Cannon Hill Common

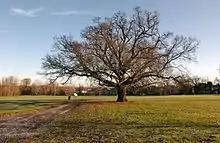
Majestic Oak

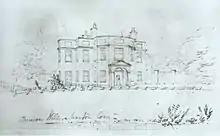
Drawing of Cannon Hill House, 1893.

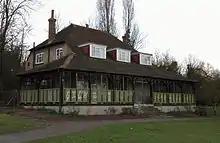
Cafe

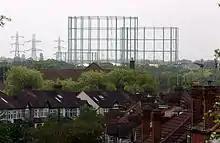
Looking towards Motspur Park

Cannon Hill Common is a public park in the London Borough of Merton. It is situated near Raynes Park and Morden.